Cherokee–American wars

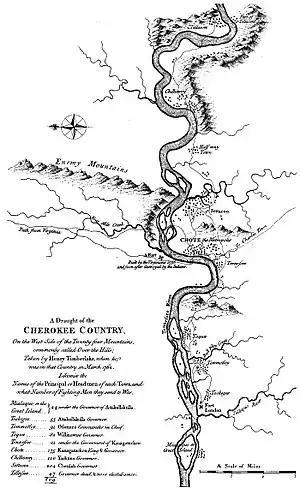
Timberlake's "Draught of the Cherokee Country", showing the location of the Overhill towns on the Little Tennessee River (labeled Tennessee River on the map)

Upon hearing of the devastation of the towns and loss of all their stores, Dragging Canoe, McDonald, and their men, including the Rangers, returned to Chickamauga and its vicinity. The Shawnee sent envoys to Chickamauga to find out if the destruction had caused Dragging Canoe's people to lose the will to fight, along with a sizable detachment of warriors to assist them. In response to their inquiries, Dragging Canoe held up the war belts he had accepted when the delegation visited Chota in 1776, and said, "We are not yet conquered". To cement the alliance, the Cherokee responded to the Shawnee gesture by sending nearly 100 warriors north. The towns in the Chickamauga area were rebuilt. Dragging Canoe responded to the Shelby expedition with punitive raids on the frontiers of both North Carolina and Virginia.